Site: brandenburg
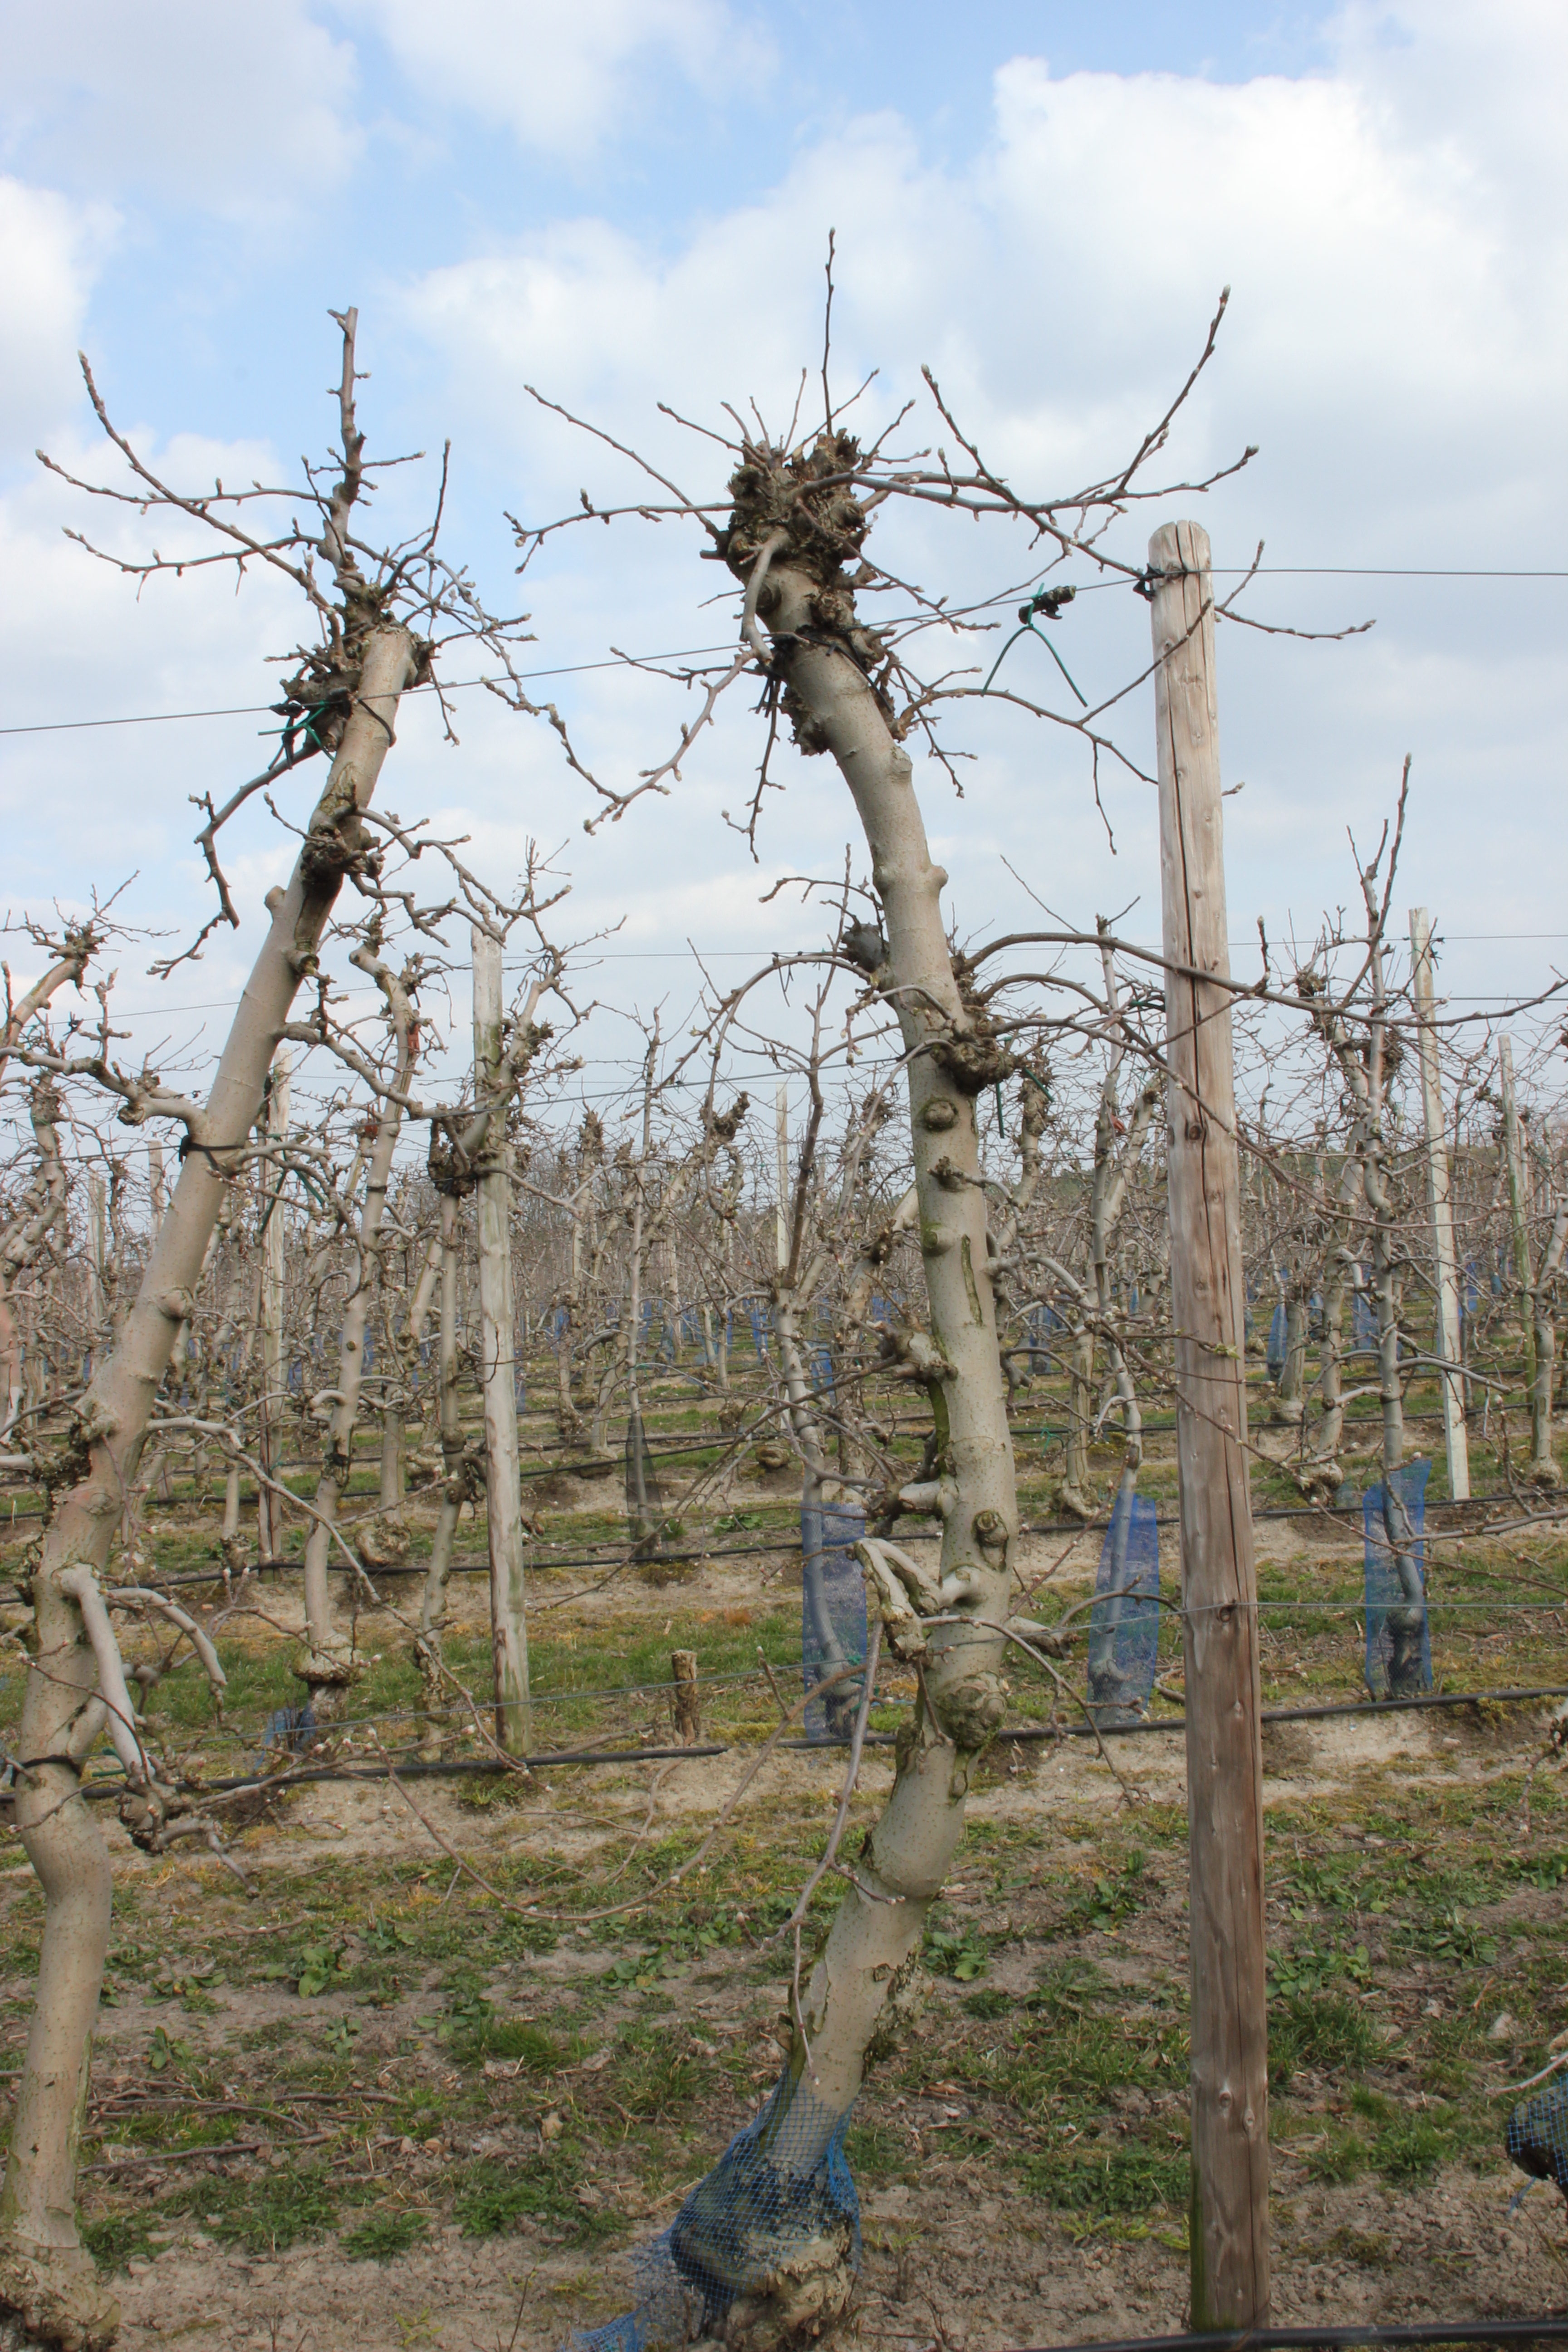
Growth stage (BBCH 03): Bud development